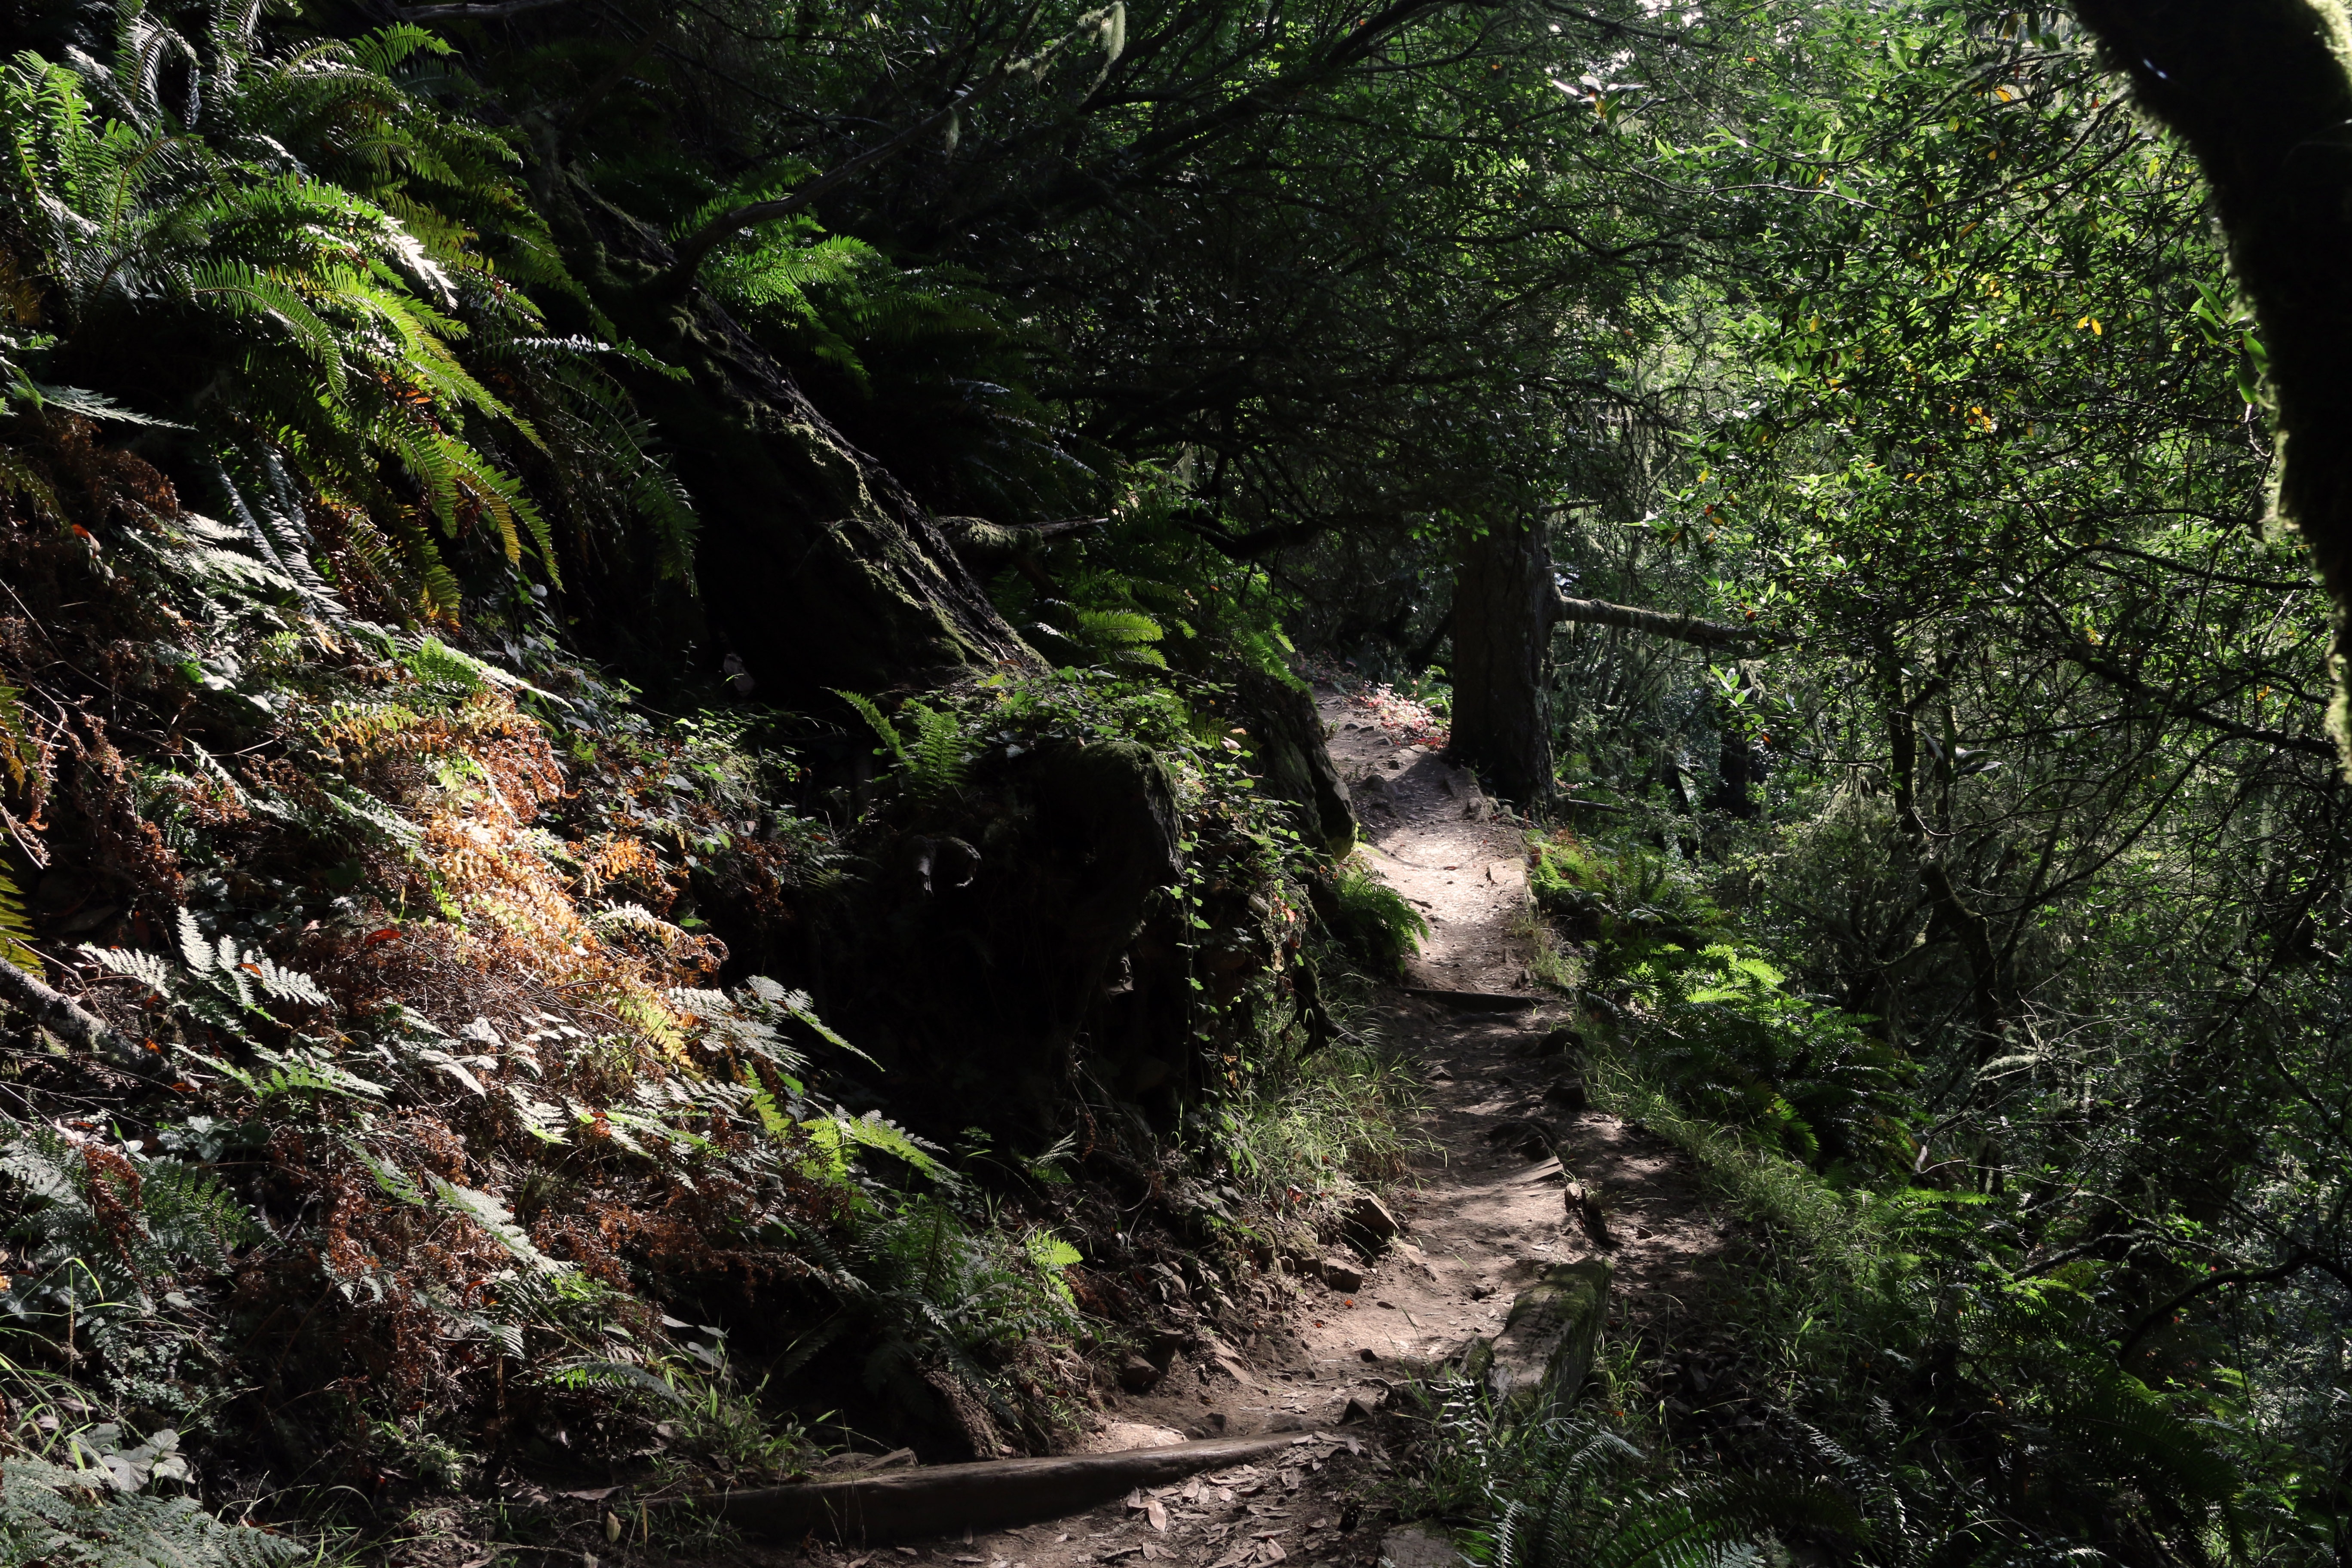
tree, forest, rock, wilderness, trail, stream, jungle, vegetation, rainforest, ravine, woodland, habitat, water feature, ecosystem, old growth forest, natural environment